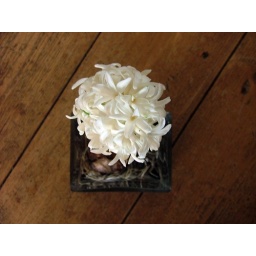
flower in the house , so I need some more today